31st Infantry Division (United States)

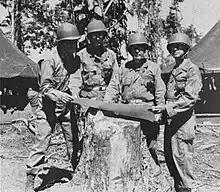
The Dixie Division's first wartime commander, MG John C. Persons (center) discussing the situation over a map with his officers in New Guinea in July 1944. Left to right: commander of 167th Infantry Regiment, Colonel LeRoy S. Graham; division artillery commander BG Sumter L. Lowry; MG Persons; and assistant division commander BG Joseph C. Hutchinson.

As a result of World War II, the division was mobilized along with the entire National Guard and inducted into federal service on 25 November 1940 at home stations. Instead of being sent to Camp McClellan, the 31st went to Camp Blanding, arriving on 22 December to discover that it was still under construction. After being brought to war strength by the assignment of Selective Service draftees from its home area of Alabama, Florida, Louisiana, and Mississippi, the division participated in the IV Corps Louisiana Maneuvers in August 1941, the GHQ maneuvers near Good Hope Church between September and October as part of IV Corps, and the First Army Carolina Maneuvers near Ruby and Chesterfield, South Carolina during October and November as part of IV Corps, before returning to Camp Blanding. On 15 December 1941, the 124th Infantry Regiment was relieved from assignment to the 31st Division. It was used as school troops for the Infantry School at Fort Benning, Georgia until it was inactivated at Fort Jackson, South Carolina, on 2 March 1944.